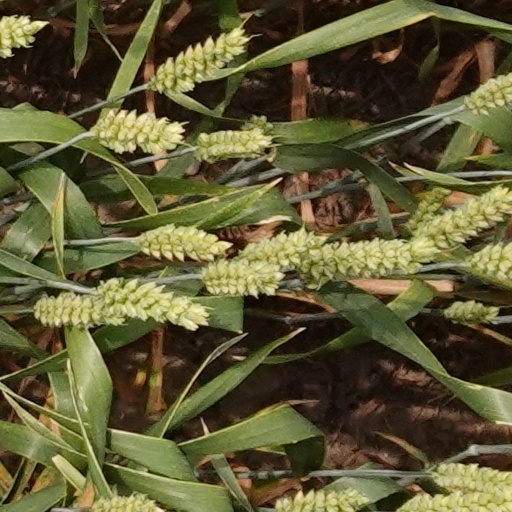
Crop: wheat